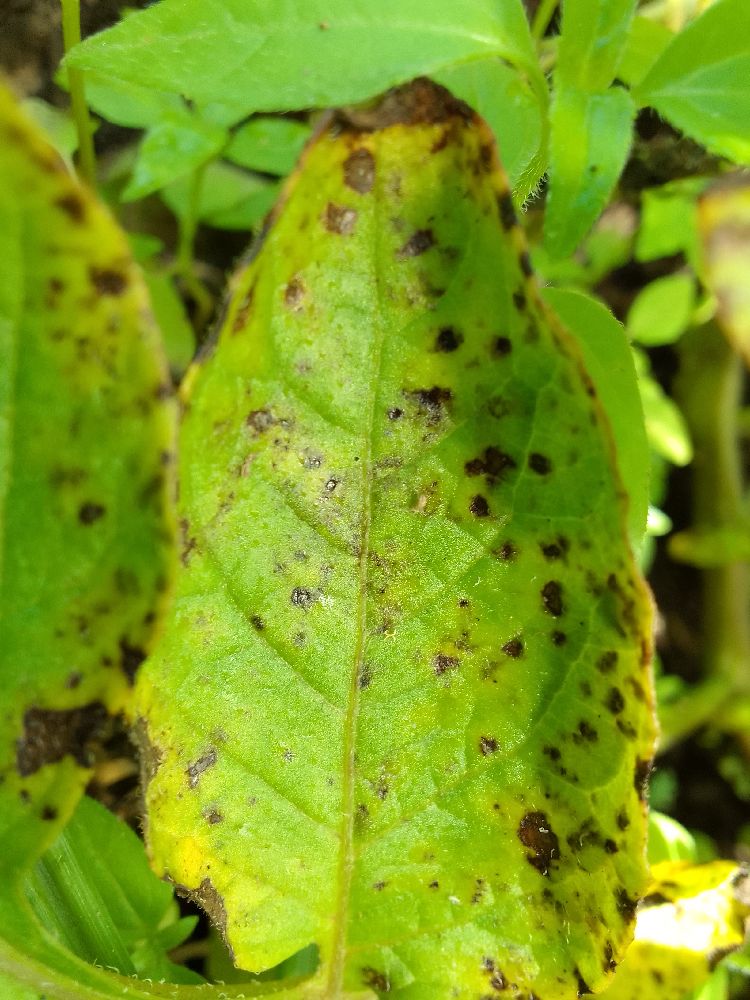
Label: Early blight